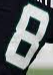
Number: 8